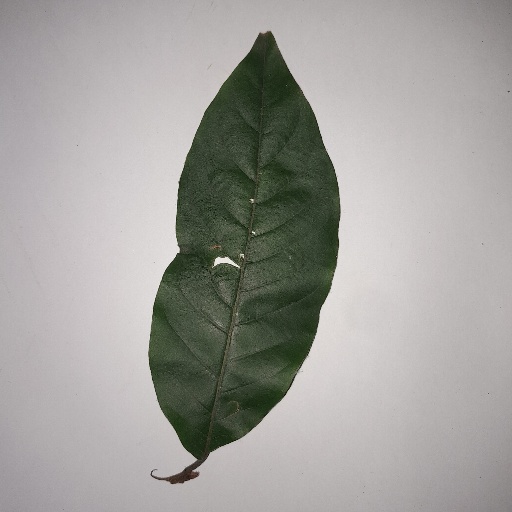
Species: HariTaki
Leaf condition: Shot Hole